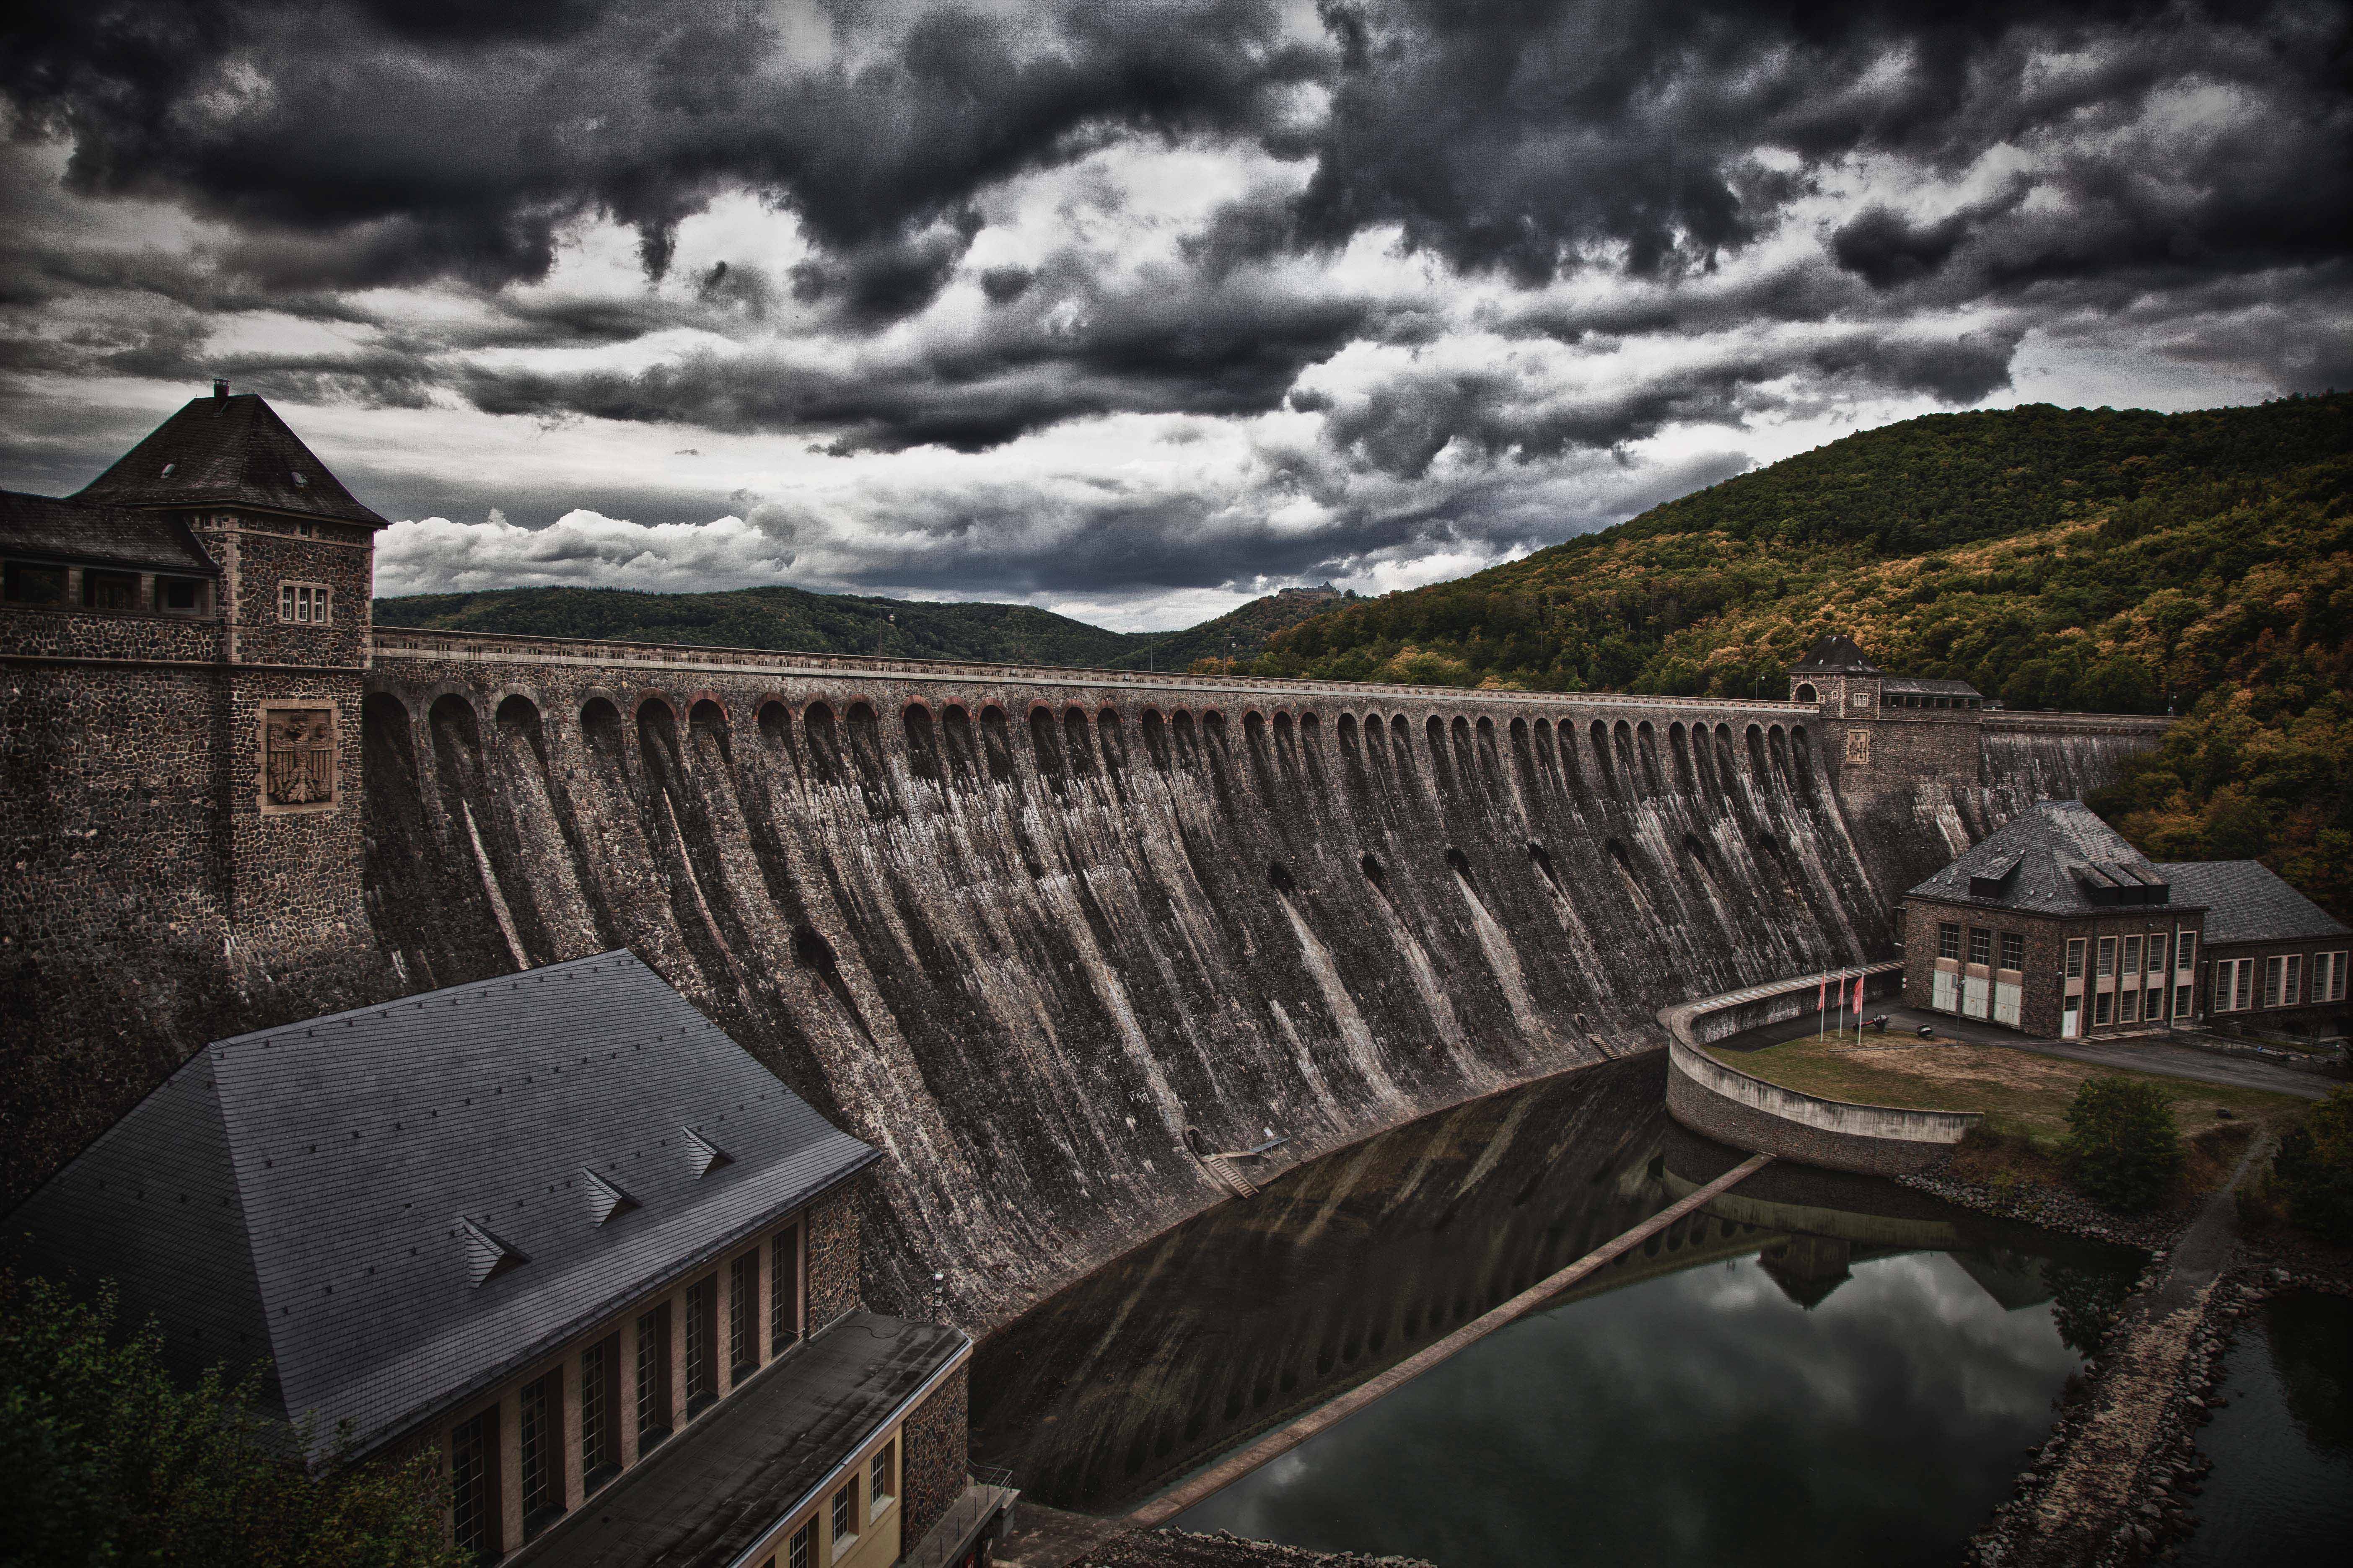
sky, bridge, reflection, landmark, dam, reservoir, stone wall, hdr, infrastructure, heavy clouds, nonbuilding structure